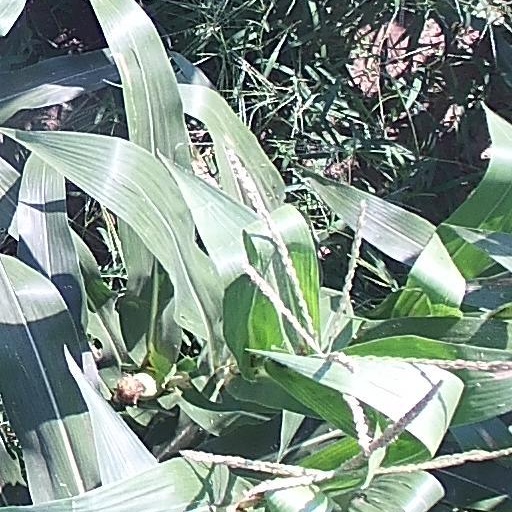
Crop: maize; corn